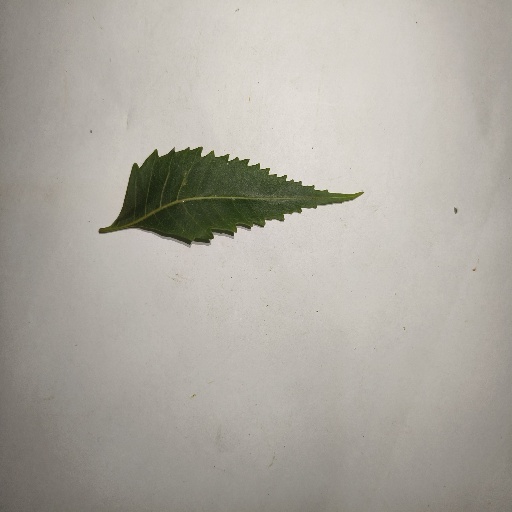
Species: Neem
Leaf condition: Healthy Leaf